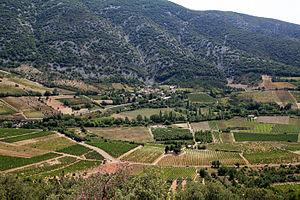
Le ventoux est un vin d'appellation d'origine contrôlée du vignoble de la vallée du Rhône en France. Anciennement appelé côtes-du-ventoux, il a été renommé par le décret n°2009-1243 du 14 octobre 2009. Son vignoble est disposé en arc de cercle autour du mont Ventoux surnommé le Géant de Provence. Des récentes découvertes archéologiques ont mis en évidence que l'implantation des vignes sur ce terroir était l'une des plus anciennes de France.
Les vins des papes d'Avignon sont ceux que les neuf pontifes qui choisirent cette cité comme résidence choisirent pour approvisionner leur table et celles de la Cour pontificale. En effet, au début du XIVᵉ siècle, pour fuir la lutte entre Guelfes et Gibelins, la papauté délaissa Rome et s’installa sur les rives du Rhône à Avignon. Pour certains, comme Pétrarque, commença dès lors l’exil de Babylone et le poète vauclusien n’eut pas de termes assez vifs pour décrire Avignon, sentine de tous les vices.
Malaucène est une commune française située dans le département de Vaucluse, en région Provence-Alpes-Côte d'Azur.